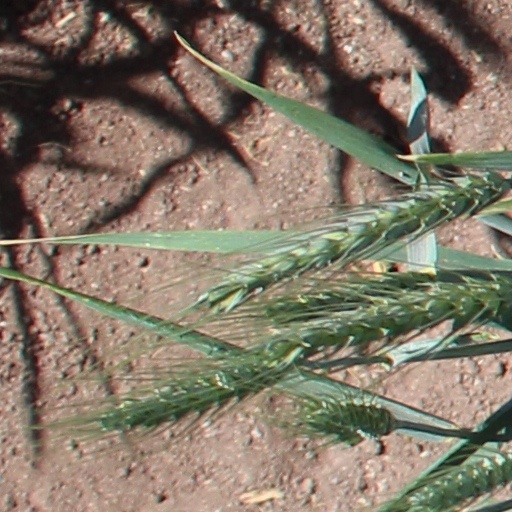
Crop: wheat